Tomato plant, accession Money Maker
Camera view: tilt-top (135 deg); turntable rotation: 300 degrees
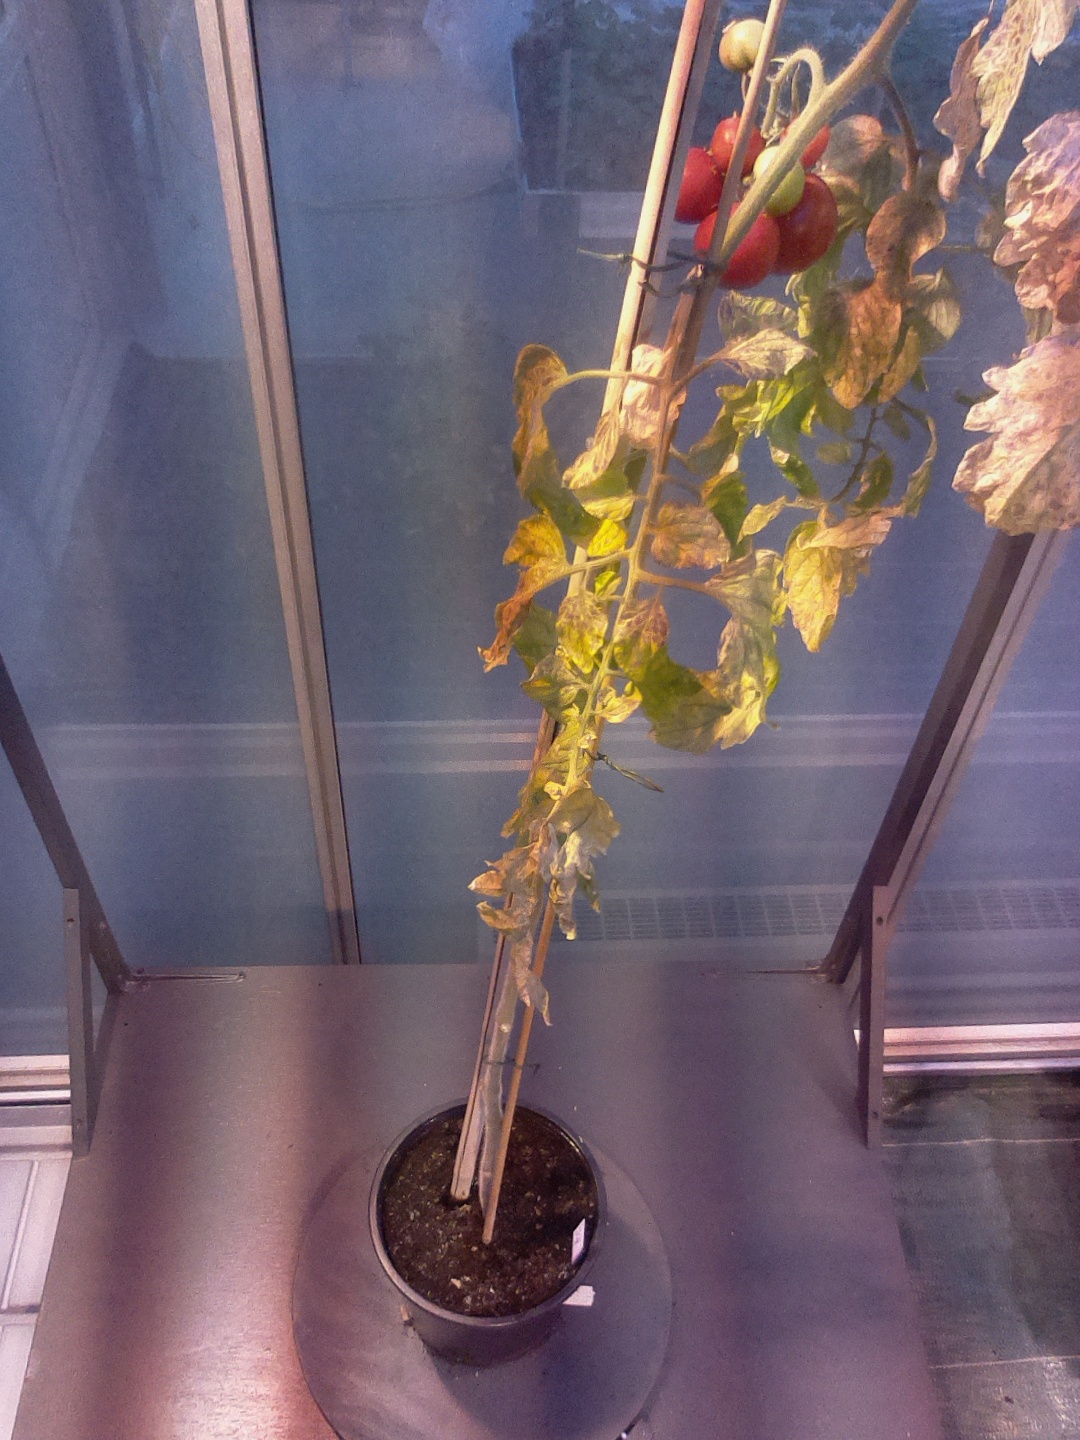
BBCH growth stage 89: 90%-100% of fruits show typical fully ripe color